McCormick Place

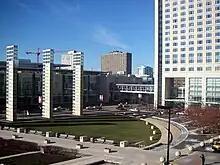
McCormick Square flanked by the West Building (left) and Hyatt Regency Hotel

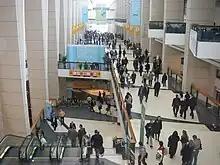
Grand concourse looking west in 2007

The North Building, located west of Lake Shore Drive and completed in 1986, is connected to the East Building by an enclosed pedestrian bridge. In contrast to the dark, flat profile of the East Building, the North Building is white (as the original building was), with twelve concrete pylons on the roof which support the roof using 72 cables. The HVAC system for the building is incorporated into the pylons and give the building the appearance of a rigged sailing ship. The North Building has approximately of main exhibition space.